Catherine Weinzaepflen

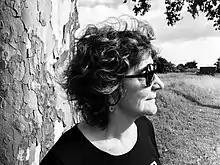
Catherine Weinzaepflen

Weinzaepflen spent her childhood in Alsace and the Central African Republic, studied literature in Strasbourg and lives in Paris since 1977. She made many trips to the Middle East (Turkey, Afghanistan, Iran, Pakistan) which, like Africa, permeate her books.